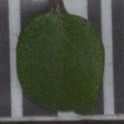
Label: cleavers